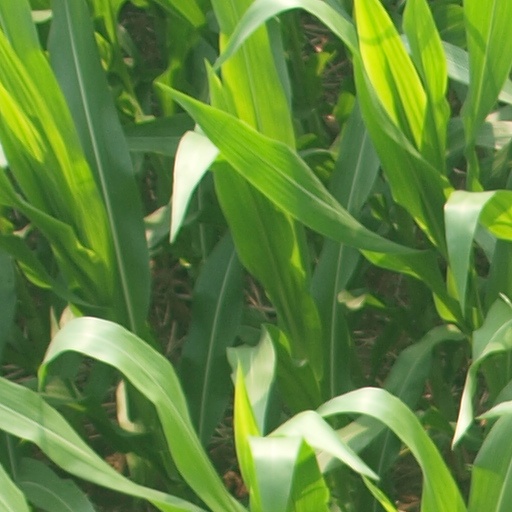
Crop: maize; corn